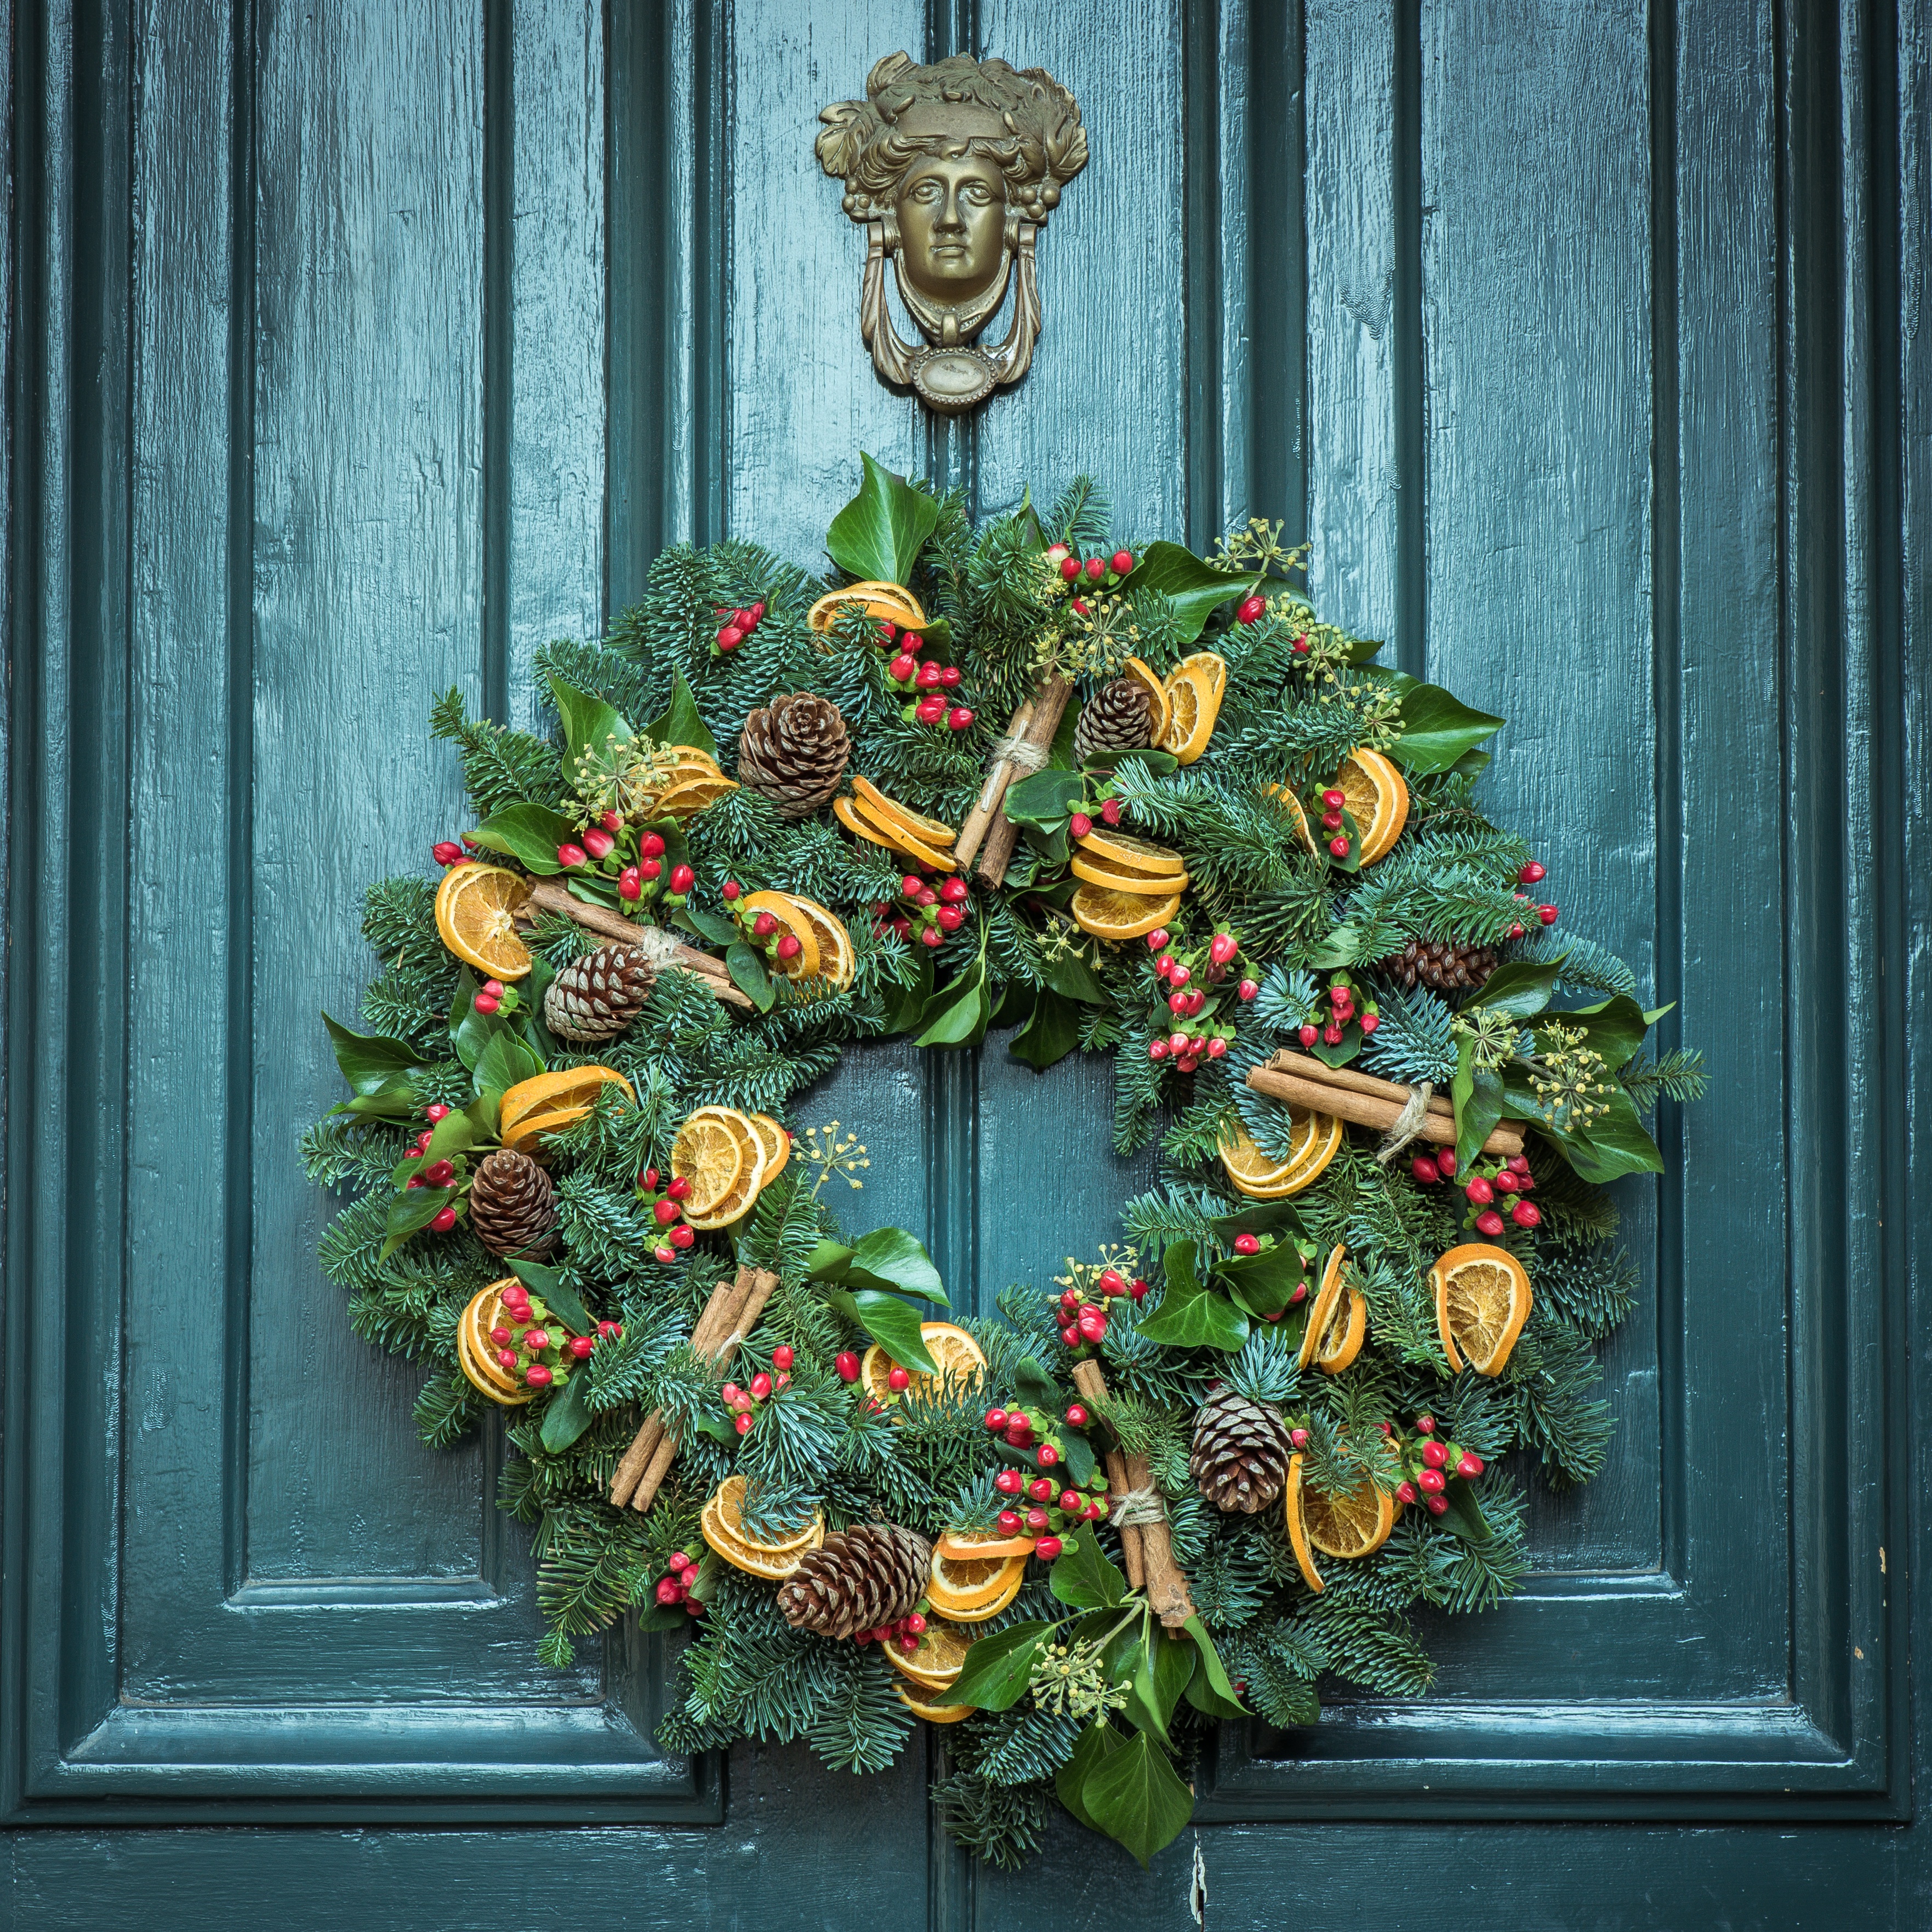
branch, flower, decoration, door, decor, wreath, christmas wreath, festive, christmas decoration, floristry